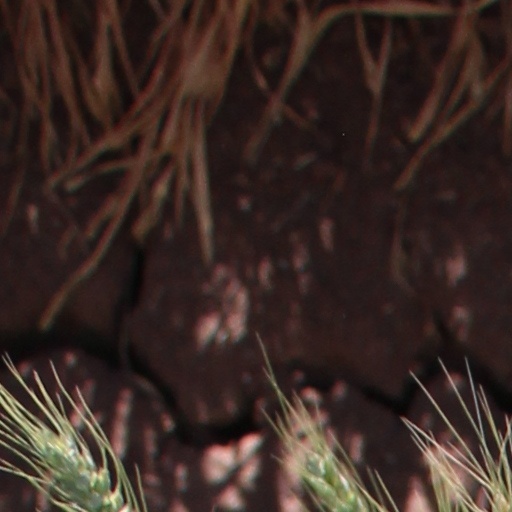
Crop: wheat